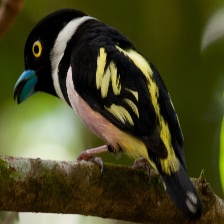
Species: BLACK AND YELLOW BROADBILL
Scientific name: EURYLAIMUS OCHROMALUS